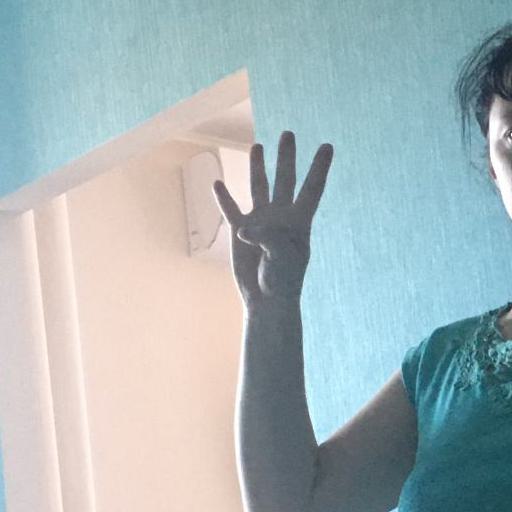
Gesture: four